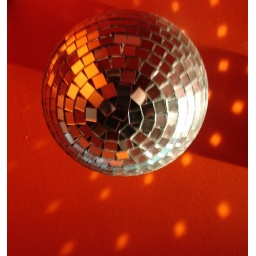
my fav Neil young project is mirror ball,shot this one during a bathroom visit in wokaway ghent